Robert and John McKee Peeples Houses

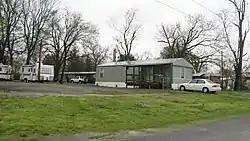
The site of the houses

The Robert and John McKee Peeples Houses were a pair of adjoining houses in Old Shawneetown, Illinois. The Robert Peeples house was built shortly after statehood (the precise date is uncertain; it may have been 1819 or 1823); it was the third brick building constructed in Old Shawneetown and became the oldest brick building after the earlier two were demolished. Peeples and his wife were natives of western Pennsylvania, but they had become prominent members of the community before building their brick house; Peeples had been chosen as one of the Gallatin County Commissioners in 1817, and his ownership of a local cotton gin allowed him to purchase luxuries such as ornamental doorknobs for his house. The John McKee Peeples House was constructed in 1846 by John McKee Peeples, Robert's son; the two houses were attached by a common roof. The houses were designed in the Federal style and featured parapetted chimneys atop the end walls and facades with three and four bays on the older and newer houses respectively.